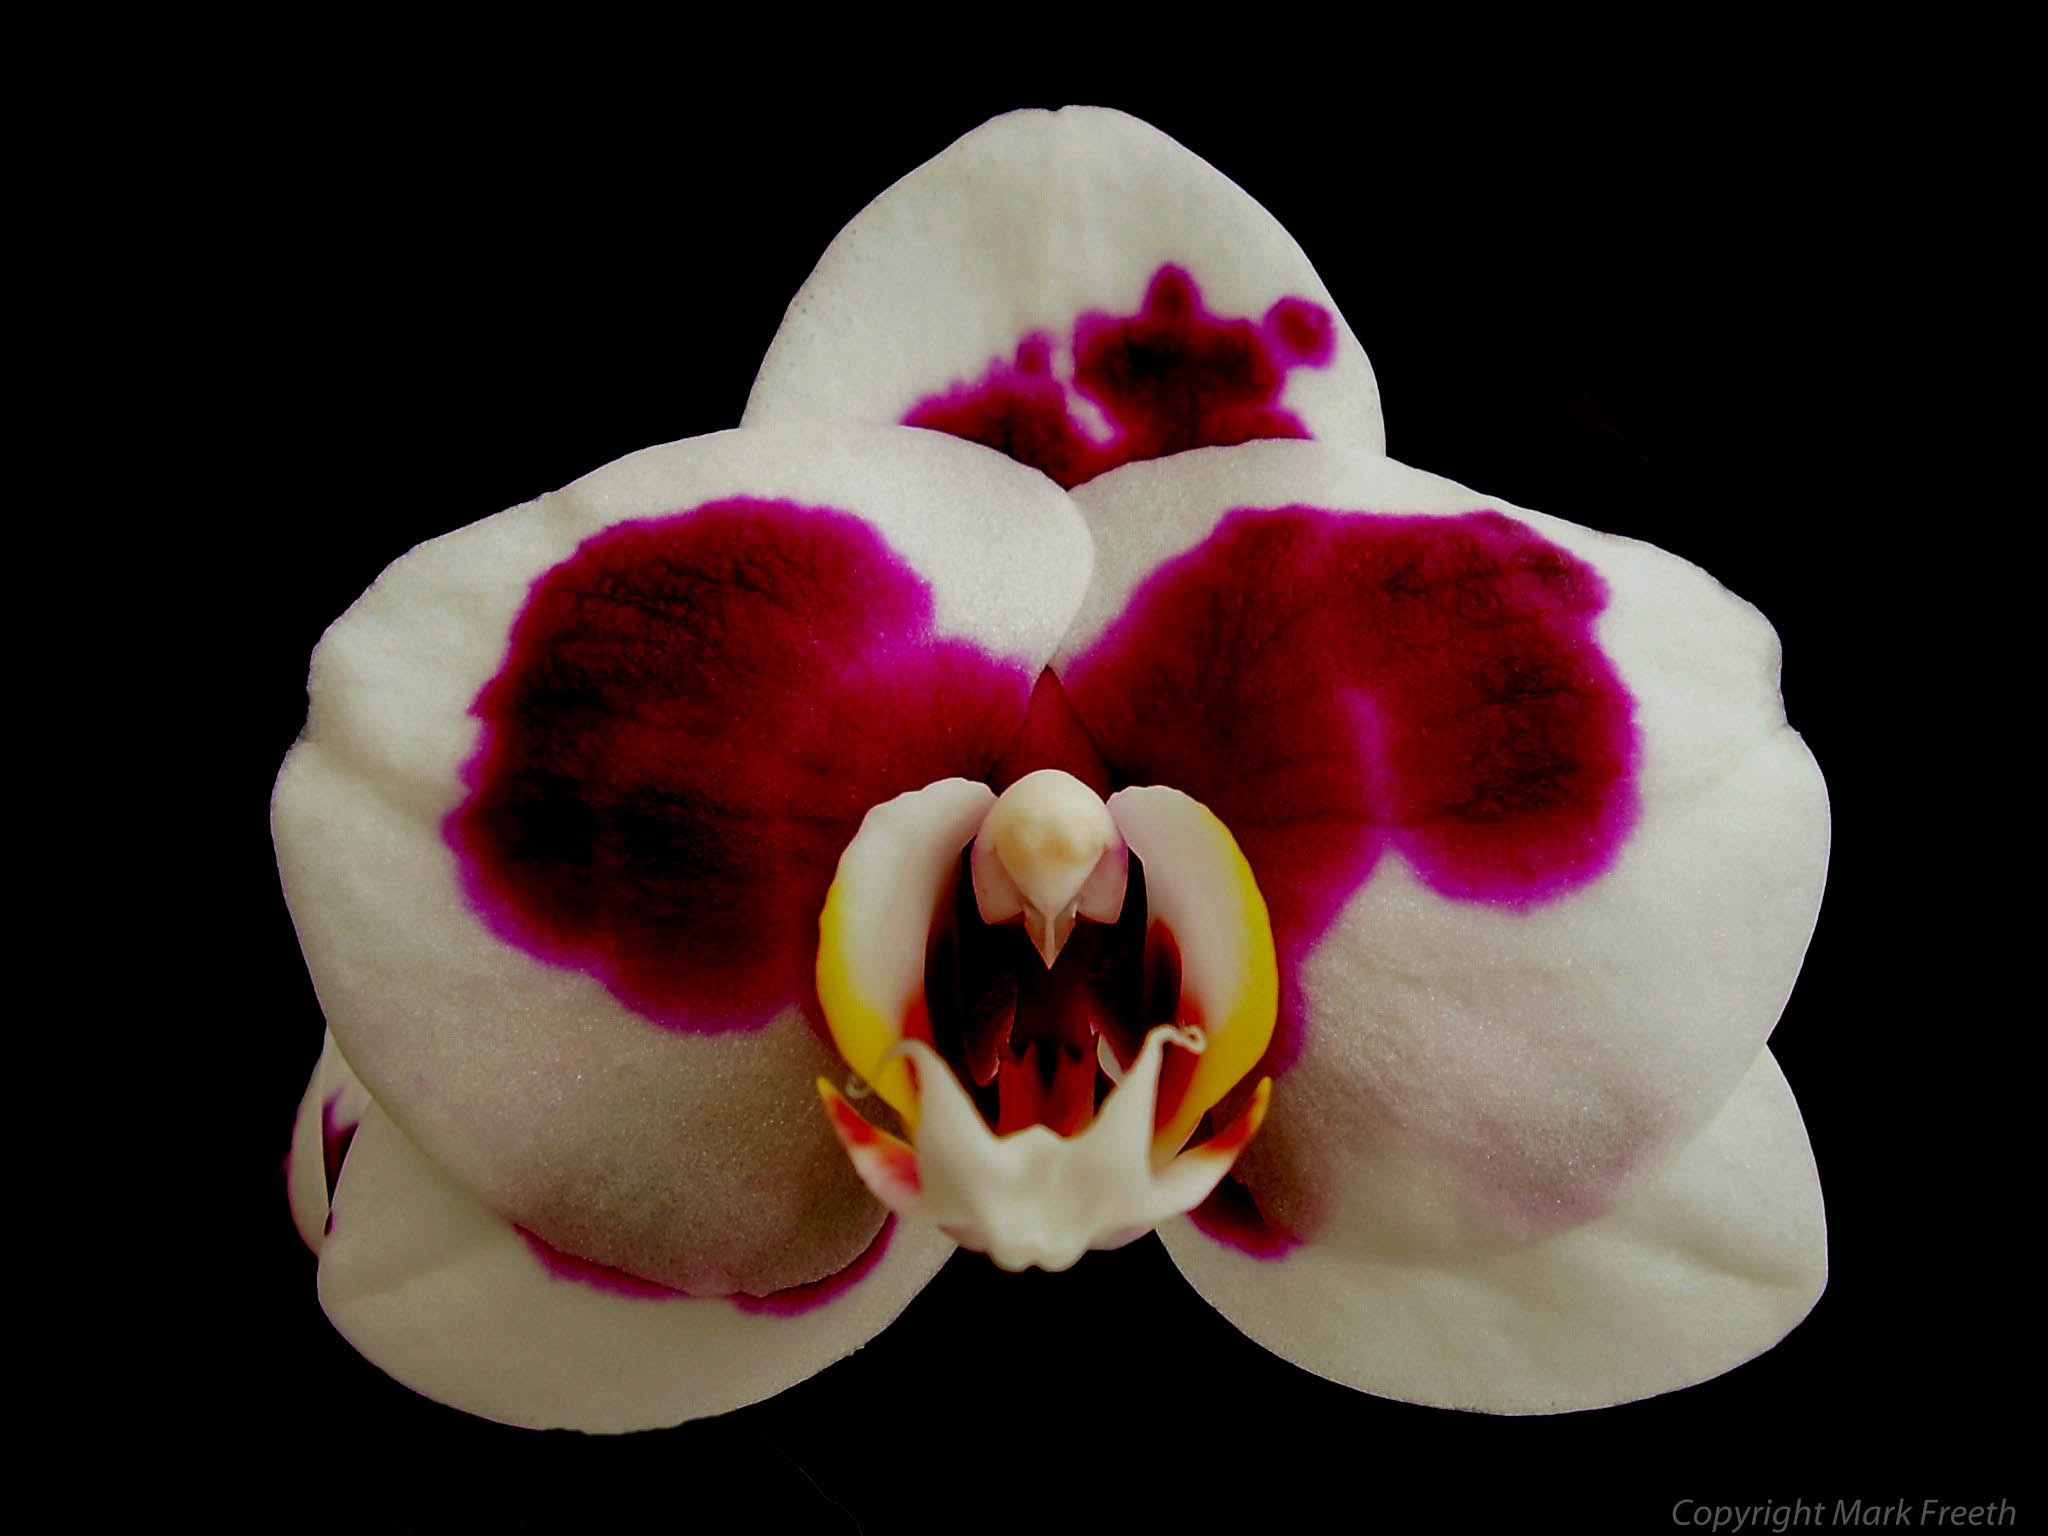
plant, white, photography, flower, petal, red, pink, flora, orchid, close up, human body, hybrid, eye, organ, markfreeth, macro photography, flowering plant, cattleya, land plant, moth orchid